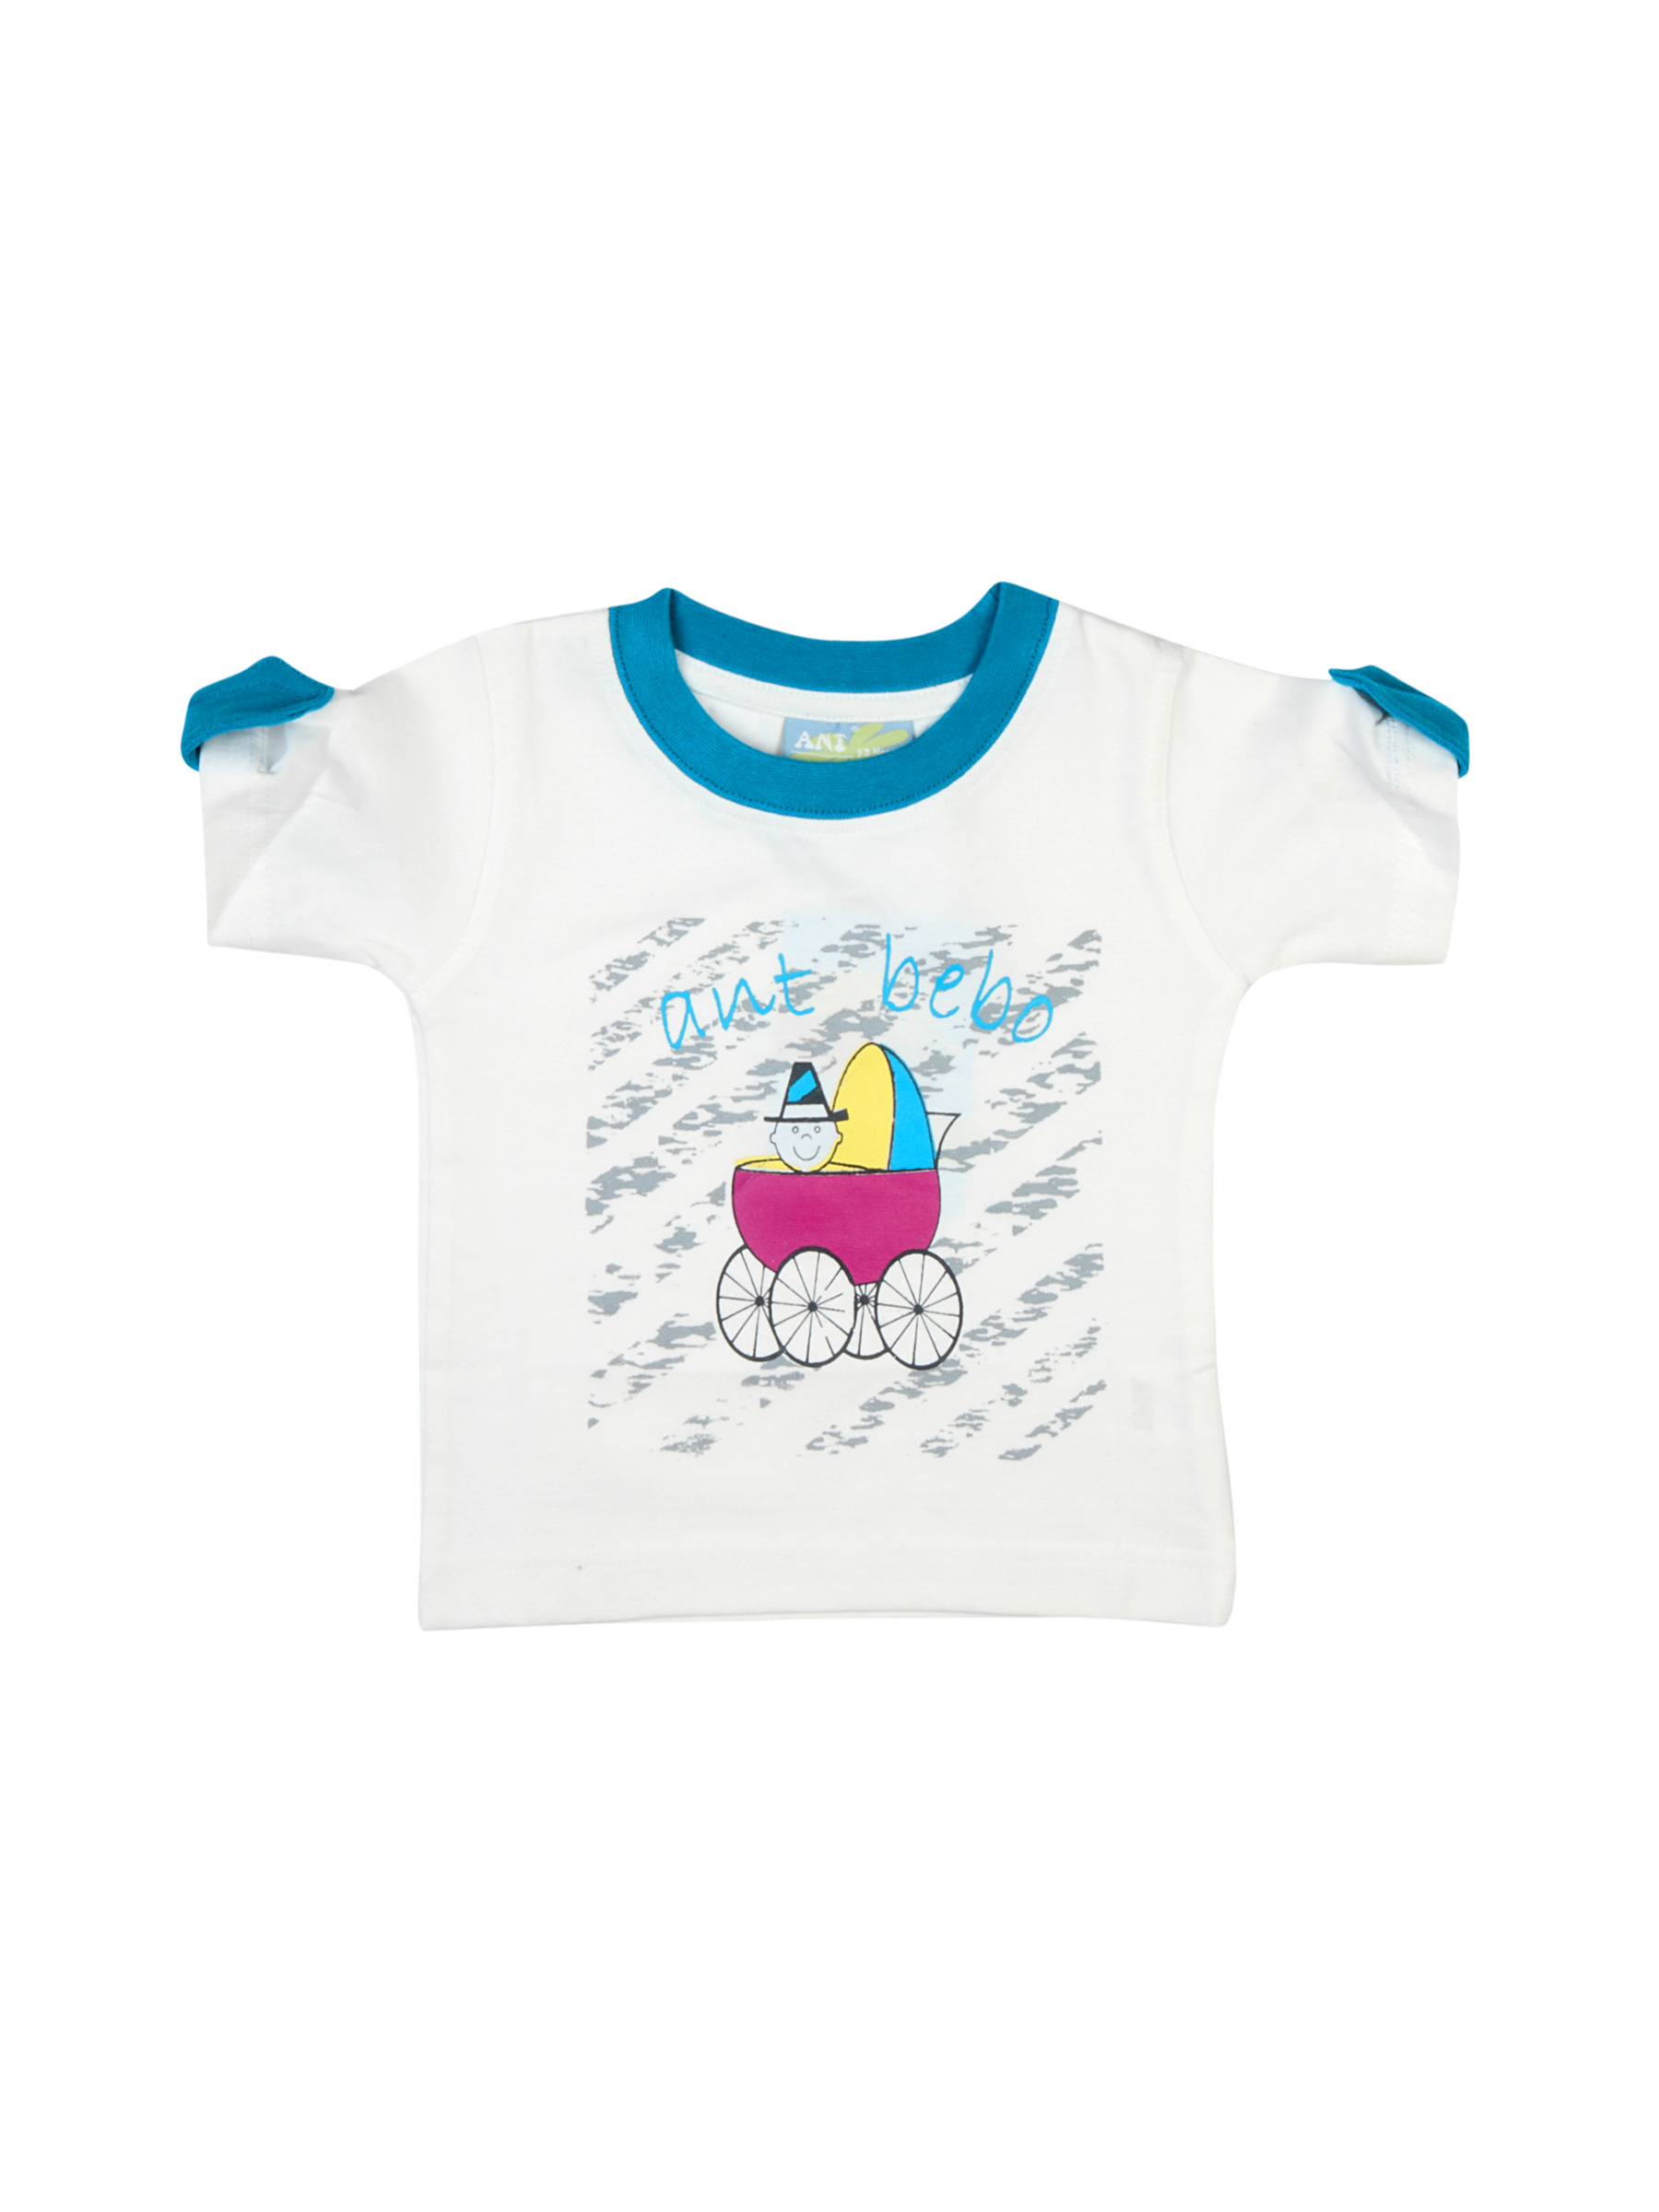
Ant Unisex Bebo White Tshirts
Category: Apparel / Topwear / Tshirts
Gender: Unisex
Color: White
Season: Fall 2011
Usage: Casual